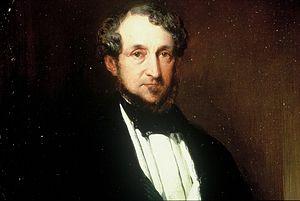
Thomas Grey Egerton, 1ᵉʳ comte de Wilton, connu comme Sir Thomas Grey Egerton, baronnet de 1766 à 1784, est un politicien britannique qui a siégé à la Chambre des communes de 1772 à 1784, quand il fut élevé à la pairie comme baron Grey de Wilton.